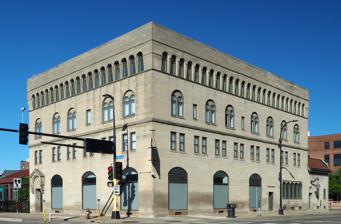
Building: Architects and Engineers Building
Country: United States of America
Year built: 1920
United States historic place Architects and Engineers Building U.S. National Register of Historic Places Minneapolis Landmark The Architects and Engineers Building from the east Show map of Minnesota Show map of the United States Location 1200 2nd Ave. S. Minneapolis , Minnesota Coordinates 44°58′15″N 93°16′26.3″W / 44.97083°N 93.273972°W / 44.97083; -93.273972 Area Approximately .5 acres (0.20 ha) Built 1920 Architect Pike & Cook; Hewitt & Brown Architectural style Italian Renaissance Revival NRHP reference No. 84001414 Significant dates Added to NRHP February 23, 1984 Designated MPLSL 1980 The Architects and Engineers Building is an office building in downtown Minneapolis , Minnesota , United States, designed by locally notable architects Hewitt and Brown and built by builders Pike and Cook.  The building was influenced by Hewitt and Brown's relationship with designers who were dedicated to the City Beautiful movement.  They intended to save money by grouping their practices in one building, and they also desired "the special advantage of proximity and the facility for making the knowledge and experience of each available to others."  The building was designed with private executive offices, as well as common drafting rooms, libraries, meeting rooms, and clerical facilities.  The building was also intended for use at night by architectural students who would work in association with practicing professionals. The building is designed with an Italian Renaissance theme, with different window plans on each level.  The names of prominent architects such as Leonardo da Vinci , Filippo Brunelleschi , Sir Christopher Wren , Charles Follen McKim , and Henry Hobson Richardson are painted in gold within the arches between each pair of third-floor windows. The building is listed on the National Register of Historic Places for local significance in architecture and commerce. The building is now occupied by Catholic Charities of Saint Paul and Minneapolis. See also National Register of Historic Places listings in Hennepin County, Minnesota References